Cabinet of Blagoje Nešković

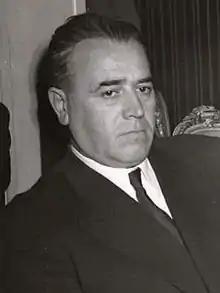
Blagoje Nešković

Cabinet of Blagoje Nešković (also known as the People's Government of Serbia) was the first Government of the Federated State of Serbia, and the first Serbian Government after the liberation of this country from the Nazi occupation. It was formed on April 9, 1945 on a session of the People's Assembly. It was dissolved on November 22, 1946, after the Federative People's Republic of Yugoslavia was declared, and after a new Constitution was adopted. After its dissolution, a new cabinet was formed, headed by the same Prime Minister.